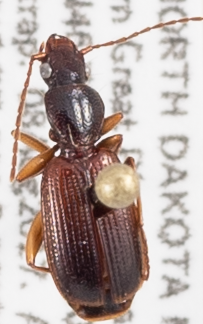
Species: Cymindis neglecta
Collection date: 2017-08-08
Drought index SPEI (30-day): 0.39
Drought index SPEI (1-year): -0.54
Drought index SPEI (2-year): -0.46